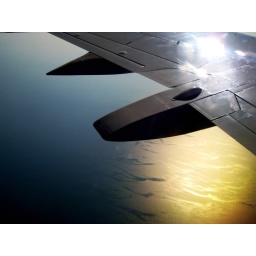
ocean under airplane